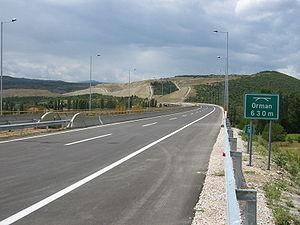
La Macédoine du Nord, en forme longue la république de Macédoine du Nord, est un pays d'Europe du Sud situé dans la péninsule des Balkans.
L'autoroute M4 est une autoroute de Macédoine du Nord. Elle fait partie de la route européenne 65 et relie Miladinovtsi, situé sur la A1, à Strouga, située sur la frontière albanaise. La M4 dessert les villes de Skopje, Tetovo, Gostivar, Kitchevo et Strouga.